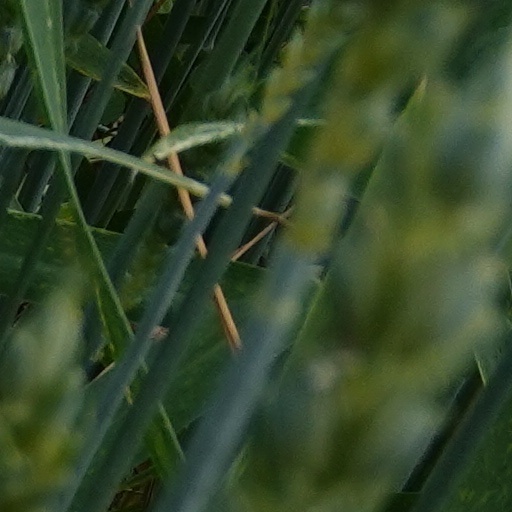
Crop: wheat